Robam Kenorei

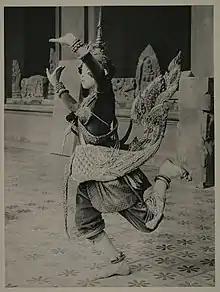
Cambodian kenorei dancer performed at Phnom Penh National Museum in 1920s.

The main and sole characters play in Robam Kenorei are the group of these female half-human, half-bird creatures known as Kenorei.